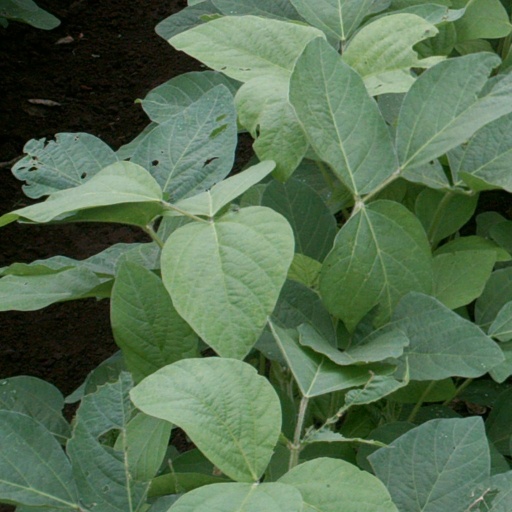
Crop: soybean